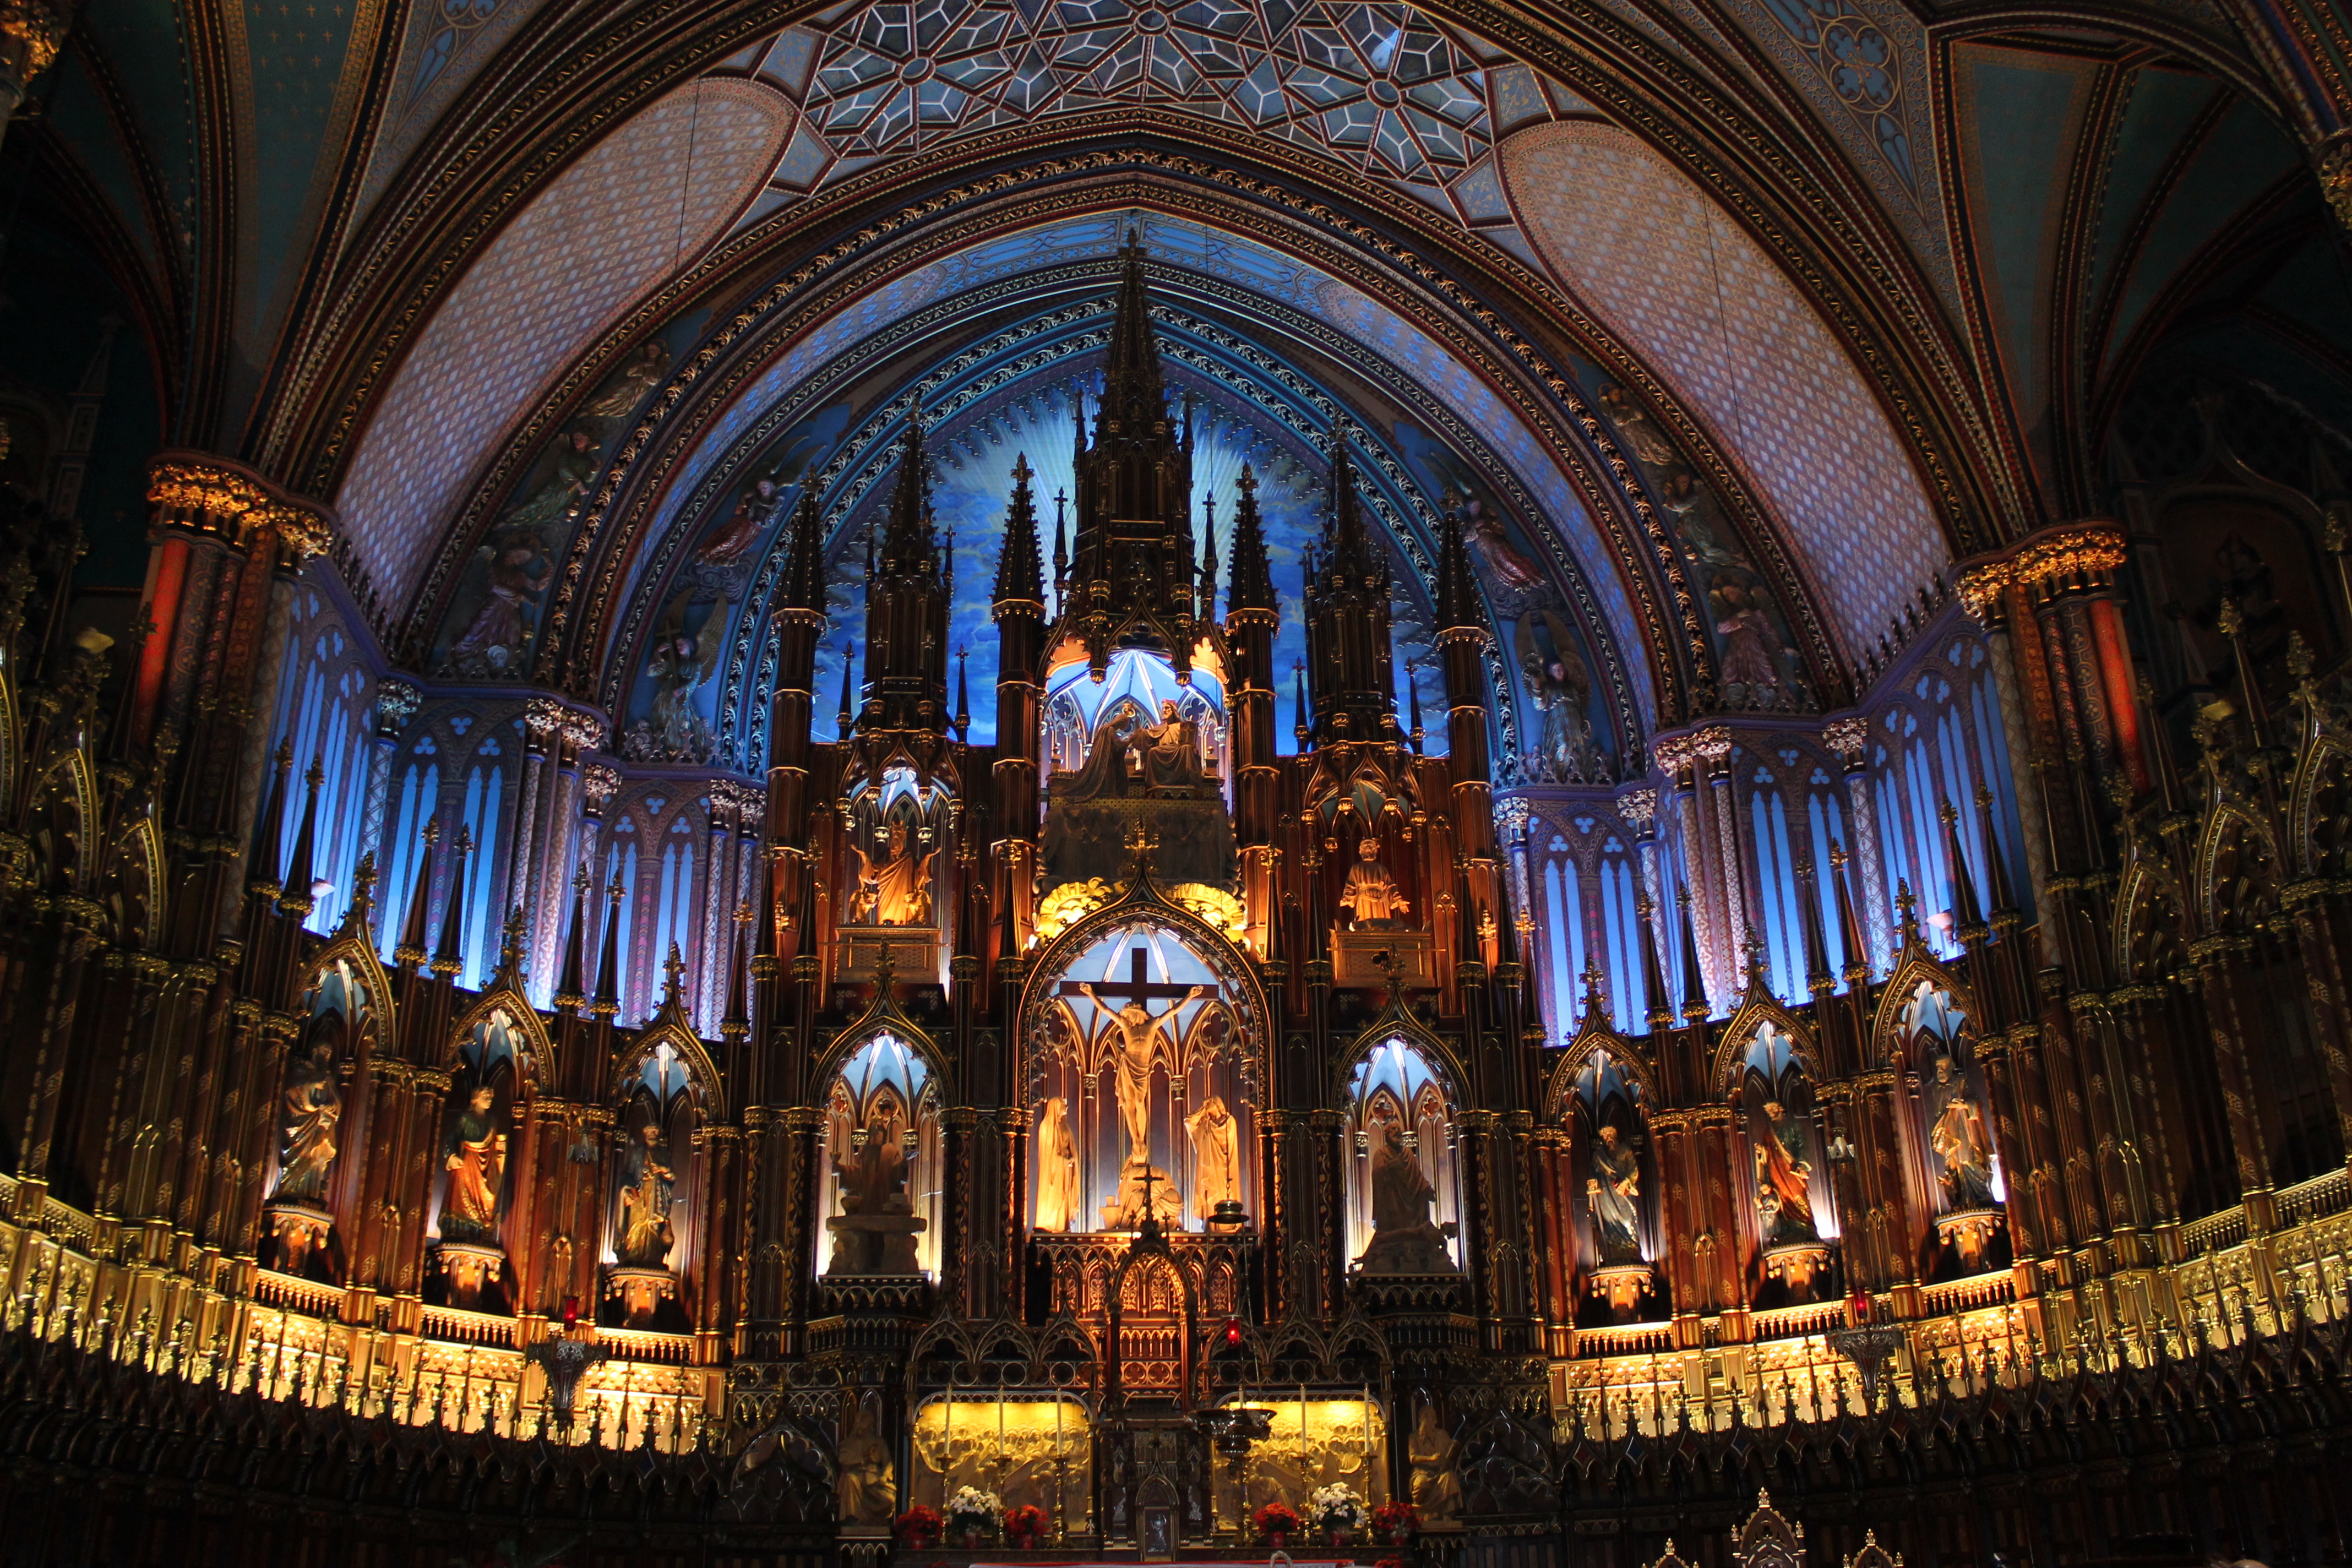
architecture, building, travel, ceiling, religion, ancient, landmark, church, cathedral, chapel, lighting, gothic, place of worship, sculpture, religious, art, indoors, ornate, altar, synagogue, detailed, basilica, montreal, intricate, spirituality, gothic architecture, byzantine architecture, royalty free images, notre dame basilica